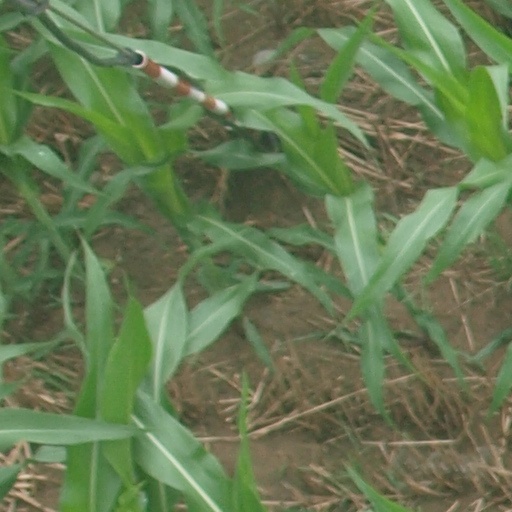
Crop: maize; corn